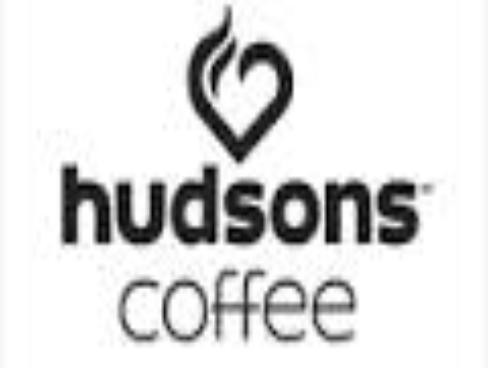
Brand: Hudsons Coffee-2
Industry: Food